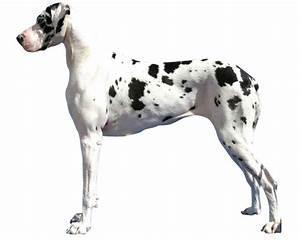
dog